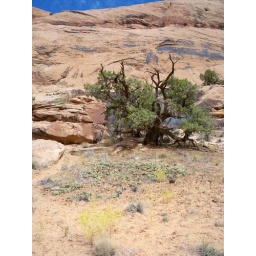
Old tree in a canyon in Moab, Utah